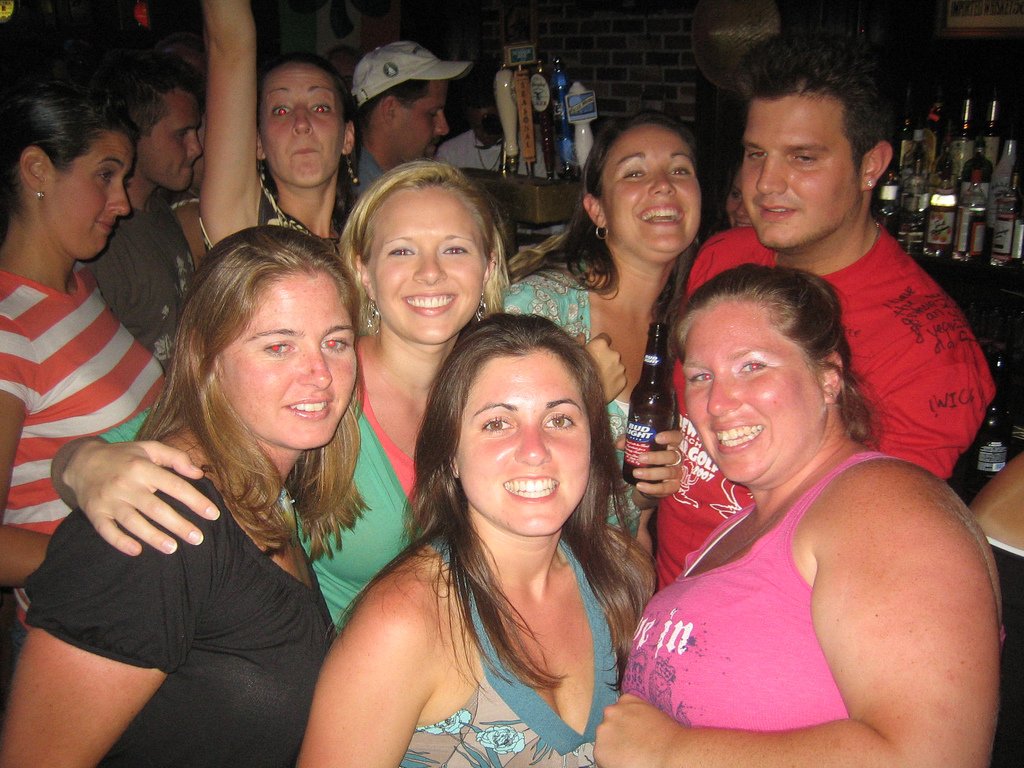
Label: not_food